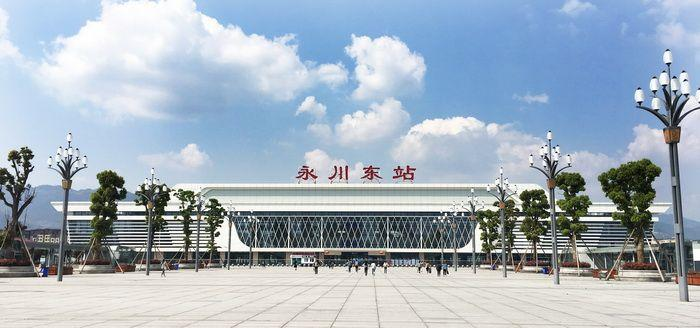
地标名称：永川东站
所在城市：重庆市·永川区